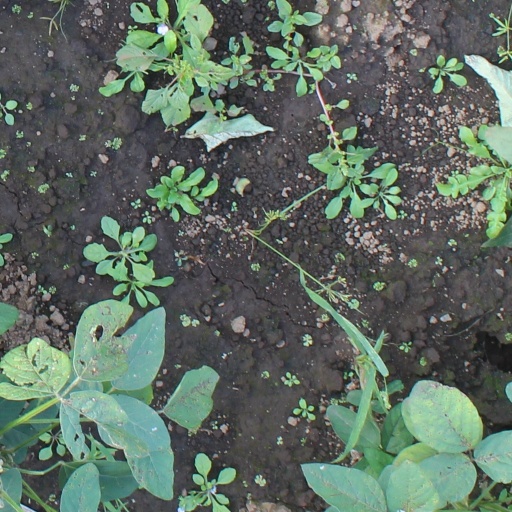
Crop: soybean